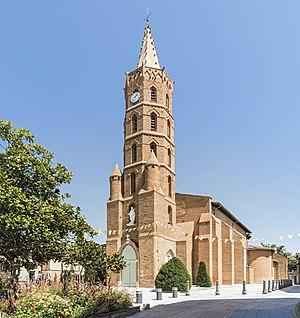
La liste des églises de la Haute-Garonne recense de manière exhaustive les églises situées dans le département français de la Haute-Garonne.
Cet article recense une partie des monuments historiques de la Haute-Garonne, en France.
L'église Saint-Pierre est une église catholique située à Blagnac, en France.